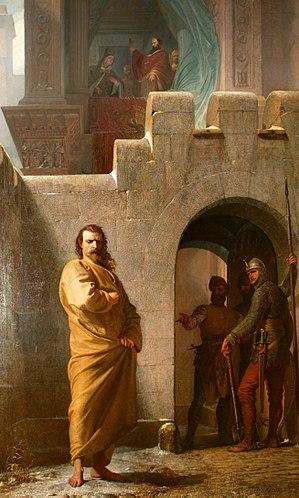
Le Saint-Empire romain est un regroupement politique, aujourd'hui disparu, de terres d’Europe occidentale et centrale au Moyen Âge, dirigé par un souverain arborant le titre d'« empereur des Romains ». Il se considérait, de sa fondation au Xᵉ siècle jusqu'à sa suppression au début du XIXᵉ siècle par Napoléon, comme le continuateur de l’empire d’Occident des Carolingiens et, au-delà, de l’Empire romain. L’adjectif Saint fut rajouté pour sa part sous le règne de Frédéric Barberousse pour légitimer le pouvoir de manière divine.
La pénitence de Canossa de janvier 1077 est un moment clef du conflit médiéval entre la papauté et le souverain germanique, au cours duquel le roi des Romains Henri IV vient s'agenouiller devant le pape Grégoire VII afin que celui-ci lève l'excommunication prononcée contre lui.